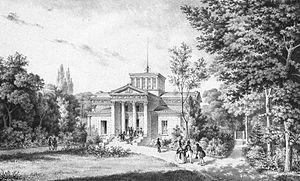
Vue du Pavillon d'habitation du Parc de Mouceaux [sic], Lemoine-Benoît 1838, lithographie de Lemercier, Bernard et Cie.
Le parc Monceau est un jardin d'agrément situé dans le quartier de l'Europe du 8ᵉ arrondissement de Paris.
Pierre-Émile Thomas, dit Thomas-Payen, né à Paris en 1822 et mort à Marseille le 13 juin 1880, est un chimiste et ingénieur civil français, connu pour avoir été le premier directeur des Ateliers nationaux en 1848.
Pierre-Nicolas Bénard est un architecte français mort en 1817.